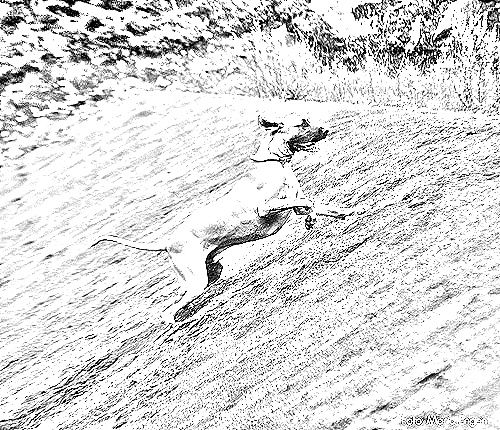
Portrait style: Sketch Portrait